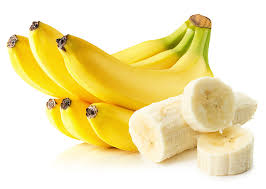
Waste category: biological